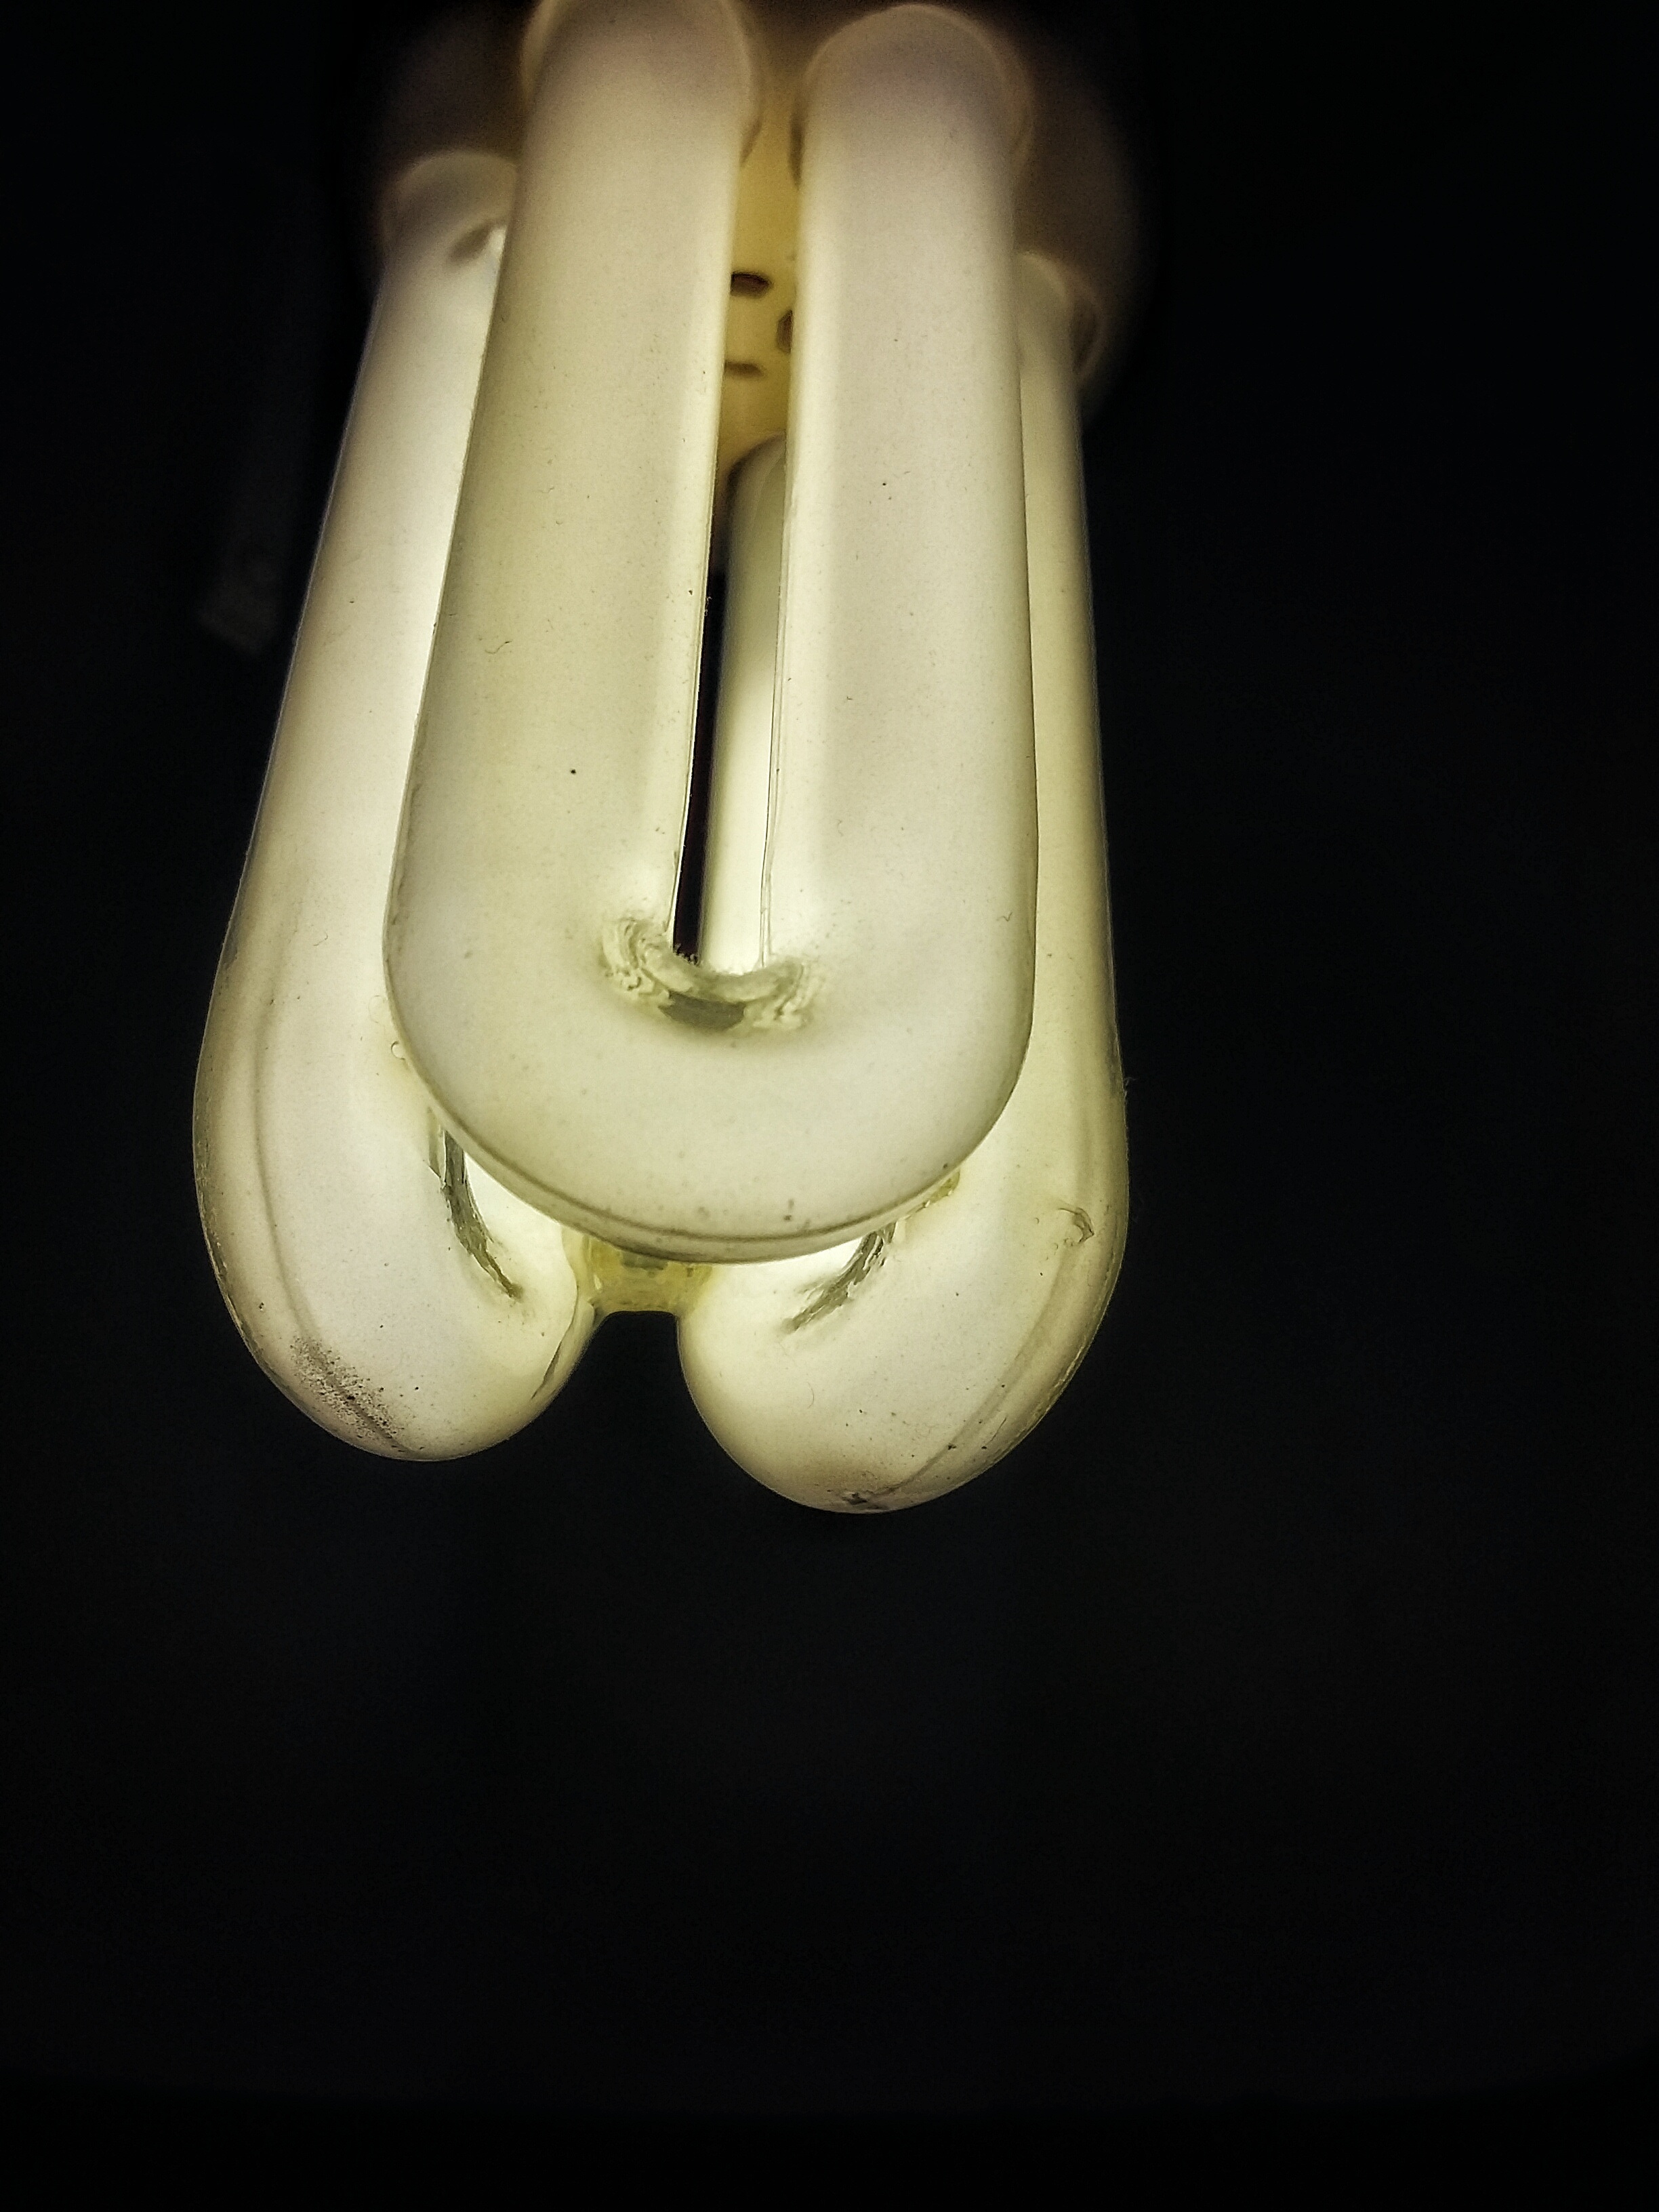
hand, light, white, statue, yellow, lighting, material, close up, sculpture, art, light fixture, carving, shape, macro photography, incandescent light bulb